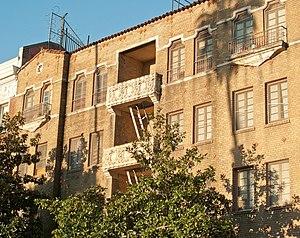
Seinfeld est une série télévisée humoristique américaine en 180 épisodes de 23 minutes créée par Jerry Seinfeld et Larry David et diffusée du 5 juillet 1989 au 14 mai 1998 sur le réseau NBC.